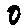
Label: 0